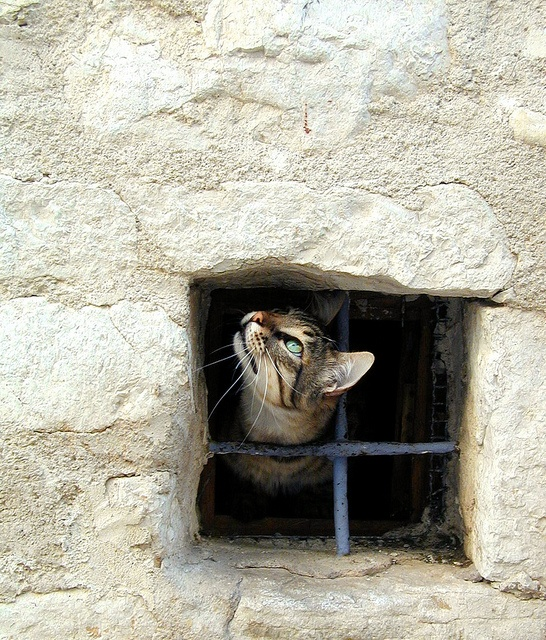
A cat poking it's head through a small window in a stone wall.
A cat sticking its head out of a cement wall looking up.
A cat sticking its head outside a hole.
A cat sticking its head out of a small window with bars.
A striped cat is peeking out of a window on a building.